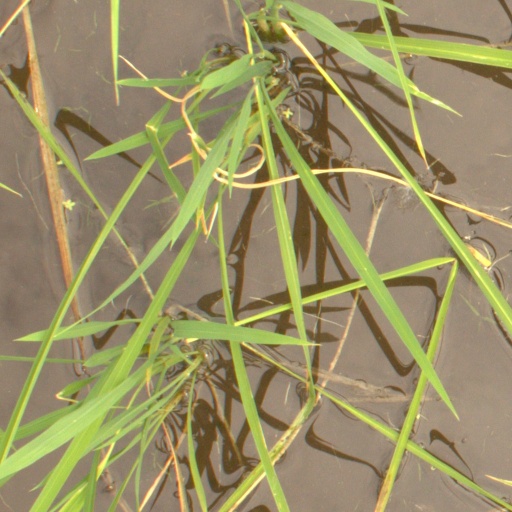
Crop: rice